Kung Fu Panda 3

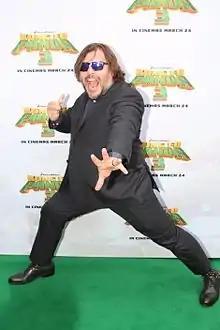
Jack Black at the film's Australian premiere in Sydney in March 2016

In September 2012, it was announced that "Kung Fu Panda 3" would be released on March 18, 2016. On April 9, 2013, the film's release date was moved up to December 23, 2015. In December 2014, the film was delayed to its original release date of March 18, 2016, to avoid competition with "", taking the slot of another DreamWorks Animation film, "The Boss Baby", which in turn was pushed back to March 31, 2017. In April 2015, the release date was again brought forward, this time to January 29, 2016. AMC Theatres partnered with Fox and DreamWorks Animation to play the movie in Mandarin at seven theaters, and in Spanish at 14 locations in the U.S and Canada, creating a mix of subtitled and dubbed formats of "Kung Fu Panda 3". This marked the first time that AMC presented a major theatrical release in Mandarin. The film had a day-and-date release in South Korea, Russia, Ukraine, Jamaica, Puerto Rico and China on January 28, and in the U.S. and Canada on January 29. Other markets followed in March and April. According to "Deadline Hollywood", the strategy behind such a staggered release was to take advantage of certain opportunistic dates that presented themselves, such as the Chinese New Year in February for China.